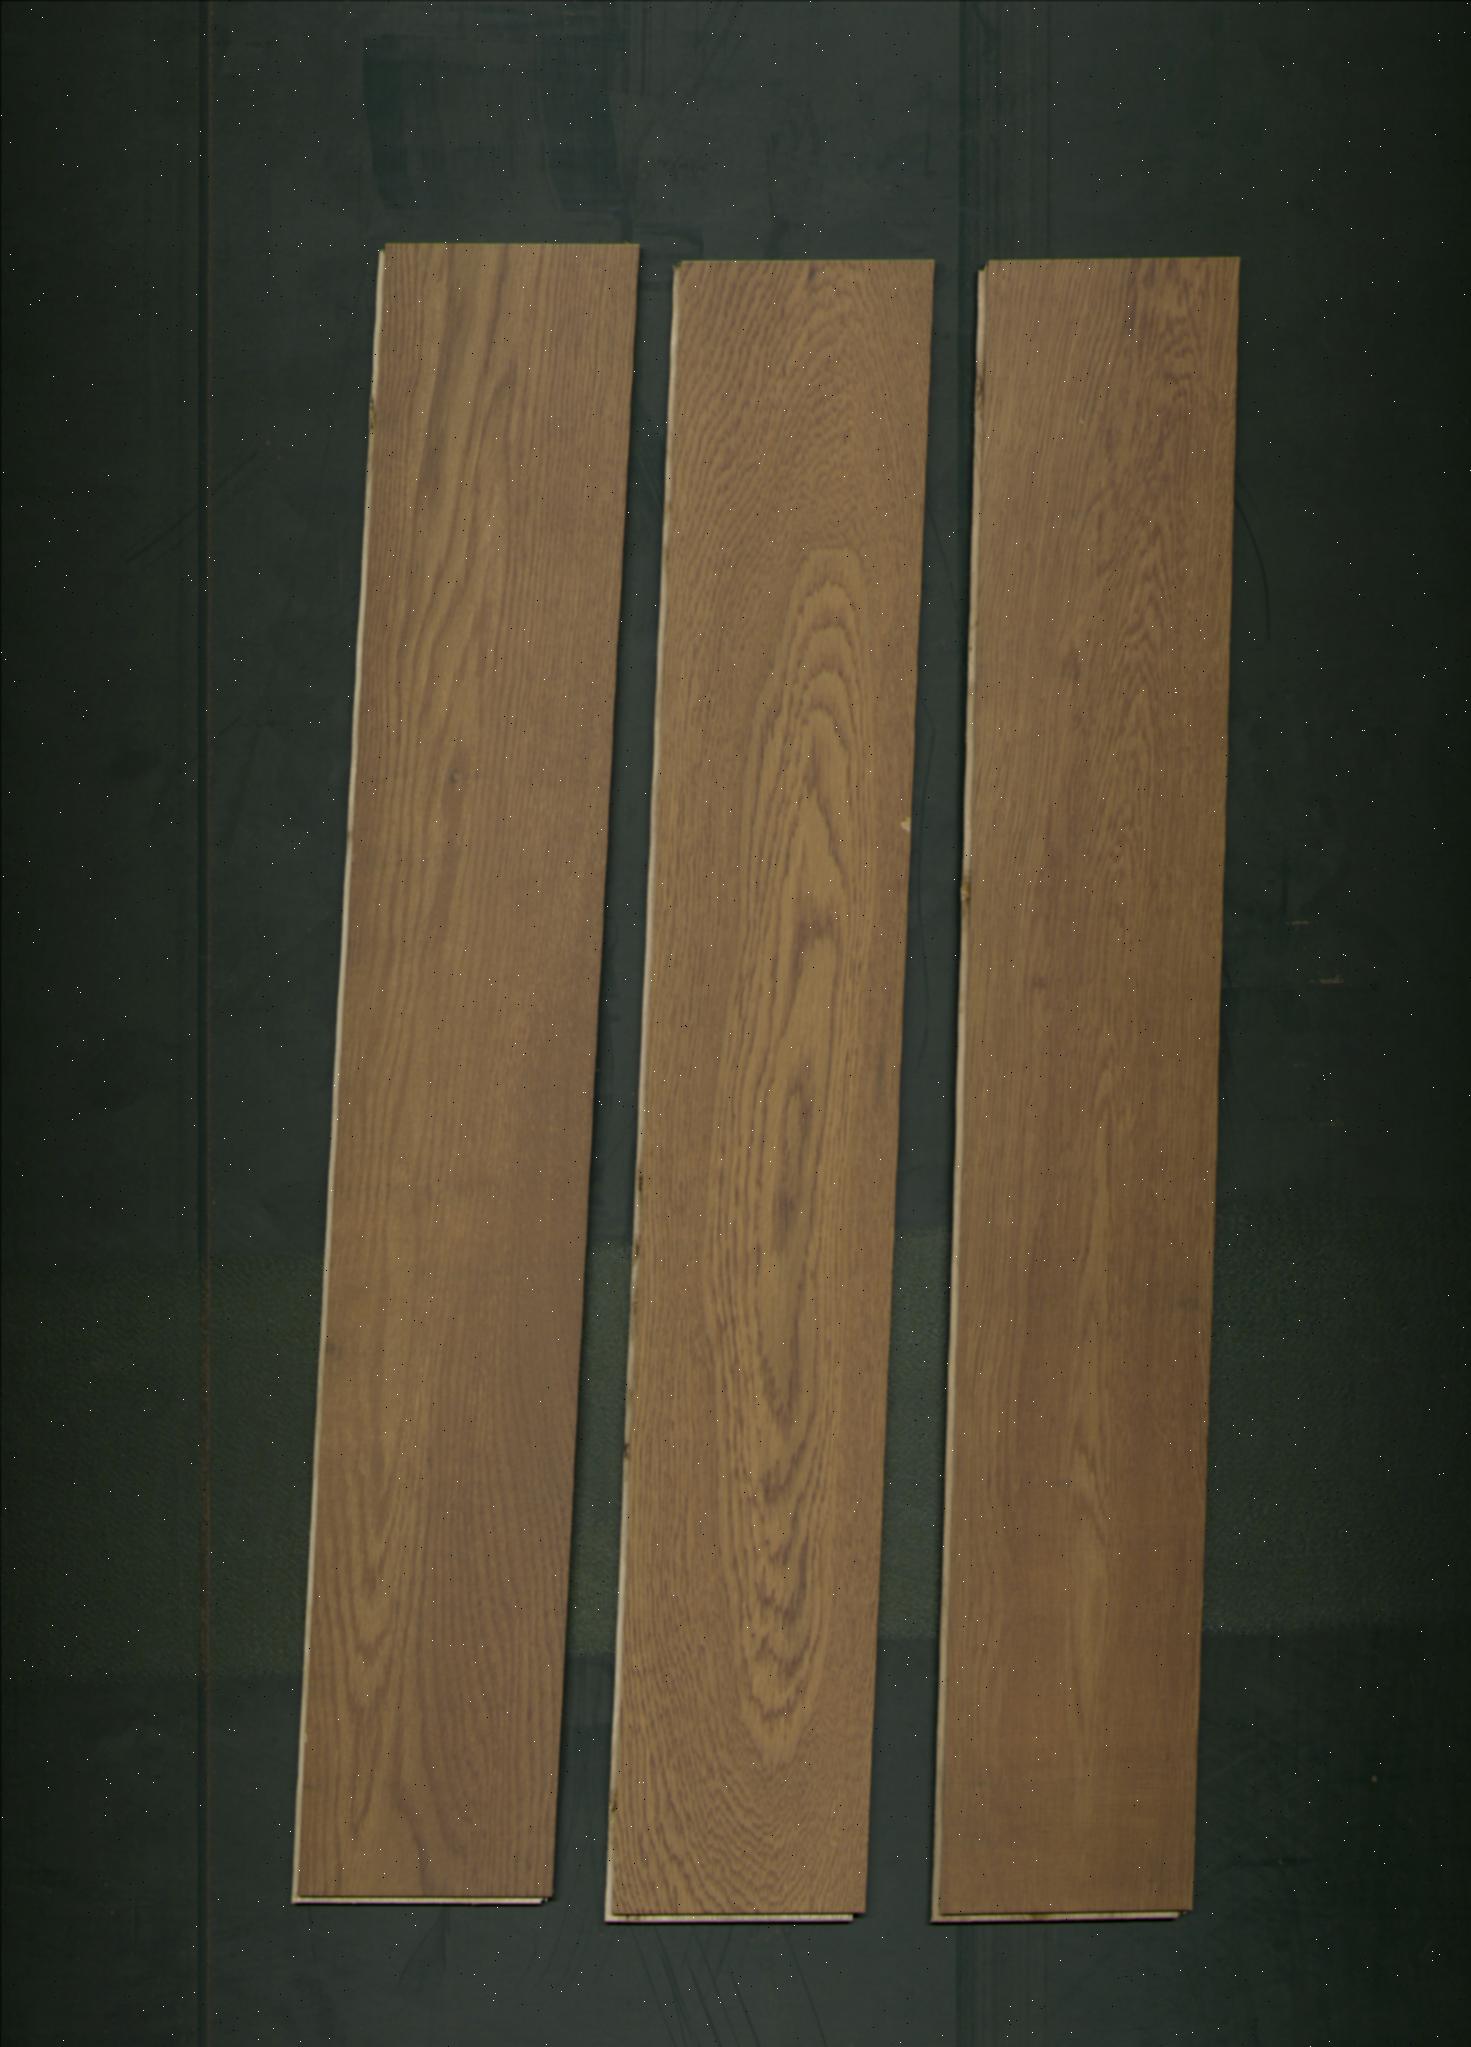
Label: mixers